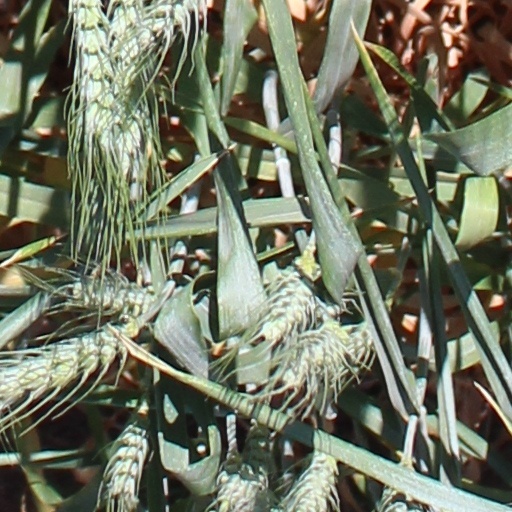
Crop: wheat